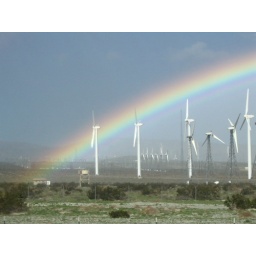
Took these pictures thru the car window on the way home from AZ - somewhere around Palm Springs.